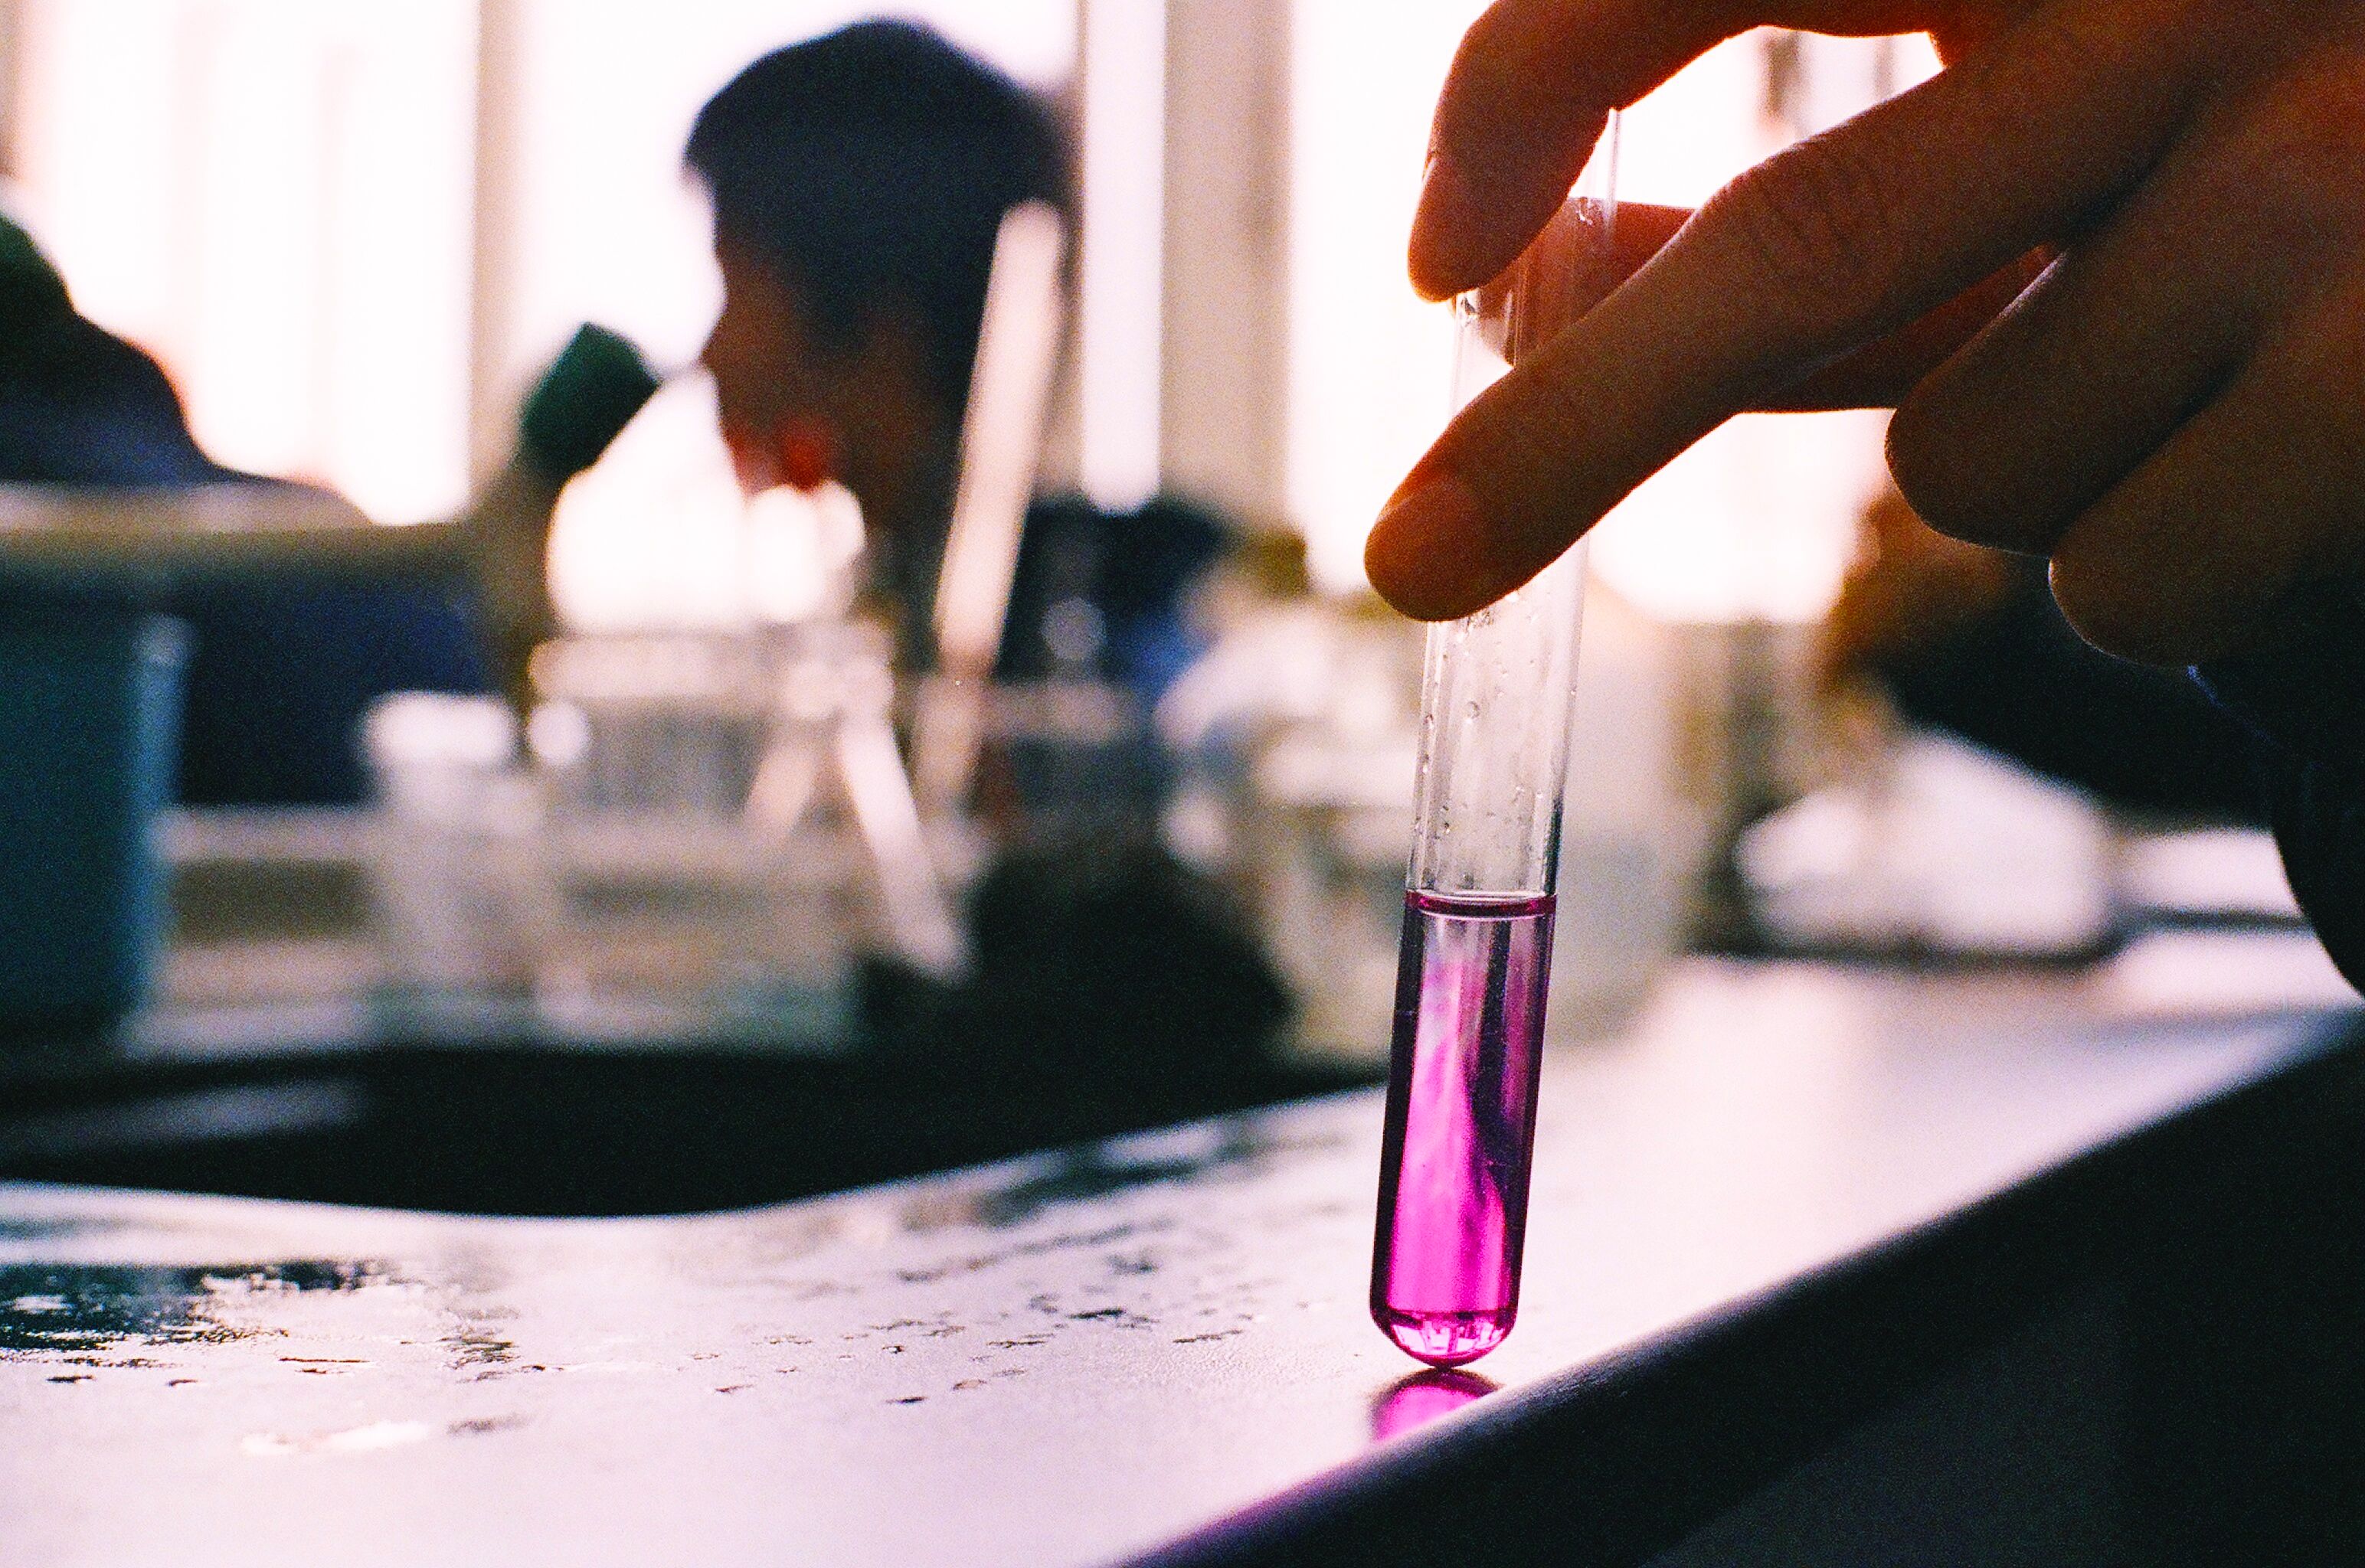
film, food, nikon, japanese, school, kodak, f3, 200, sense